Monika Zehrt

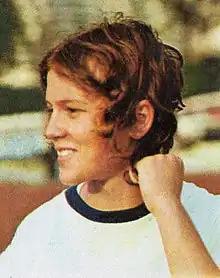
Monika Zehrt in 1972

Monika Zehrt (later Landgraf, born 29 September 1952) is a retired East German sprinter who specialized in the 400 m. At the 1972 Olympics she won gold medals in the individual 400 m and 4 × 400 m relay, setting an Olympic and a world record, respectively. Zehrt also won relay golds at the 1971 European Championships and the 1970 and 1973 European Cup. During her career she set one world record in the 400 m and four in the 4 × 400 m. After retiring in 1974, she earned a degree in external trade and a leading position at a furniture company. She married, but then divorced Jochen Landgraf, a 400 m hurdler.